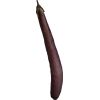
Label: eggplant_long